Cheyenne language

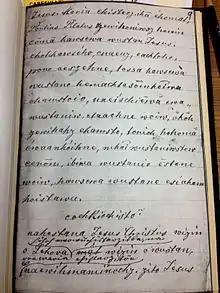
Cheyenne catechism page 9

Like all the Algonquian languages, Cheyenne developed from a reconstructed ancestor referred to as Proto-Algonquian (often abbreviated "PA"). The sound changes on the road from PA to modern Cheyenne are complex, as exhibited by the development of the PA word 'man' into Cheyenne :